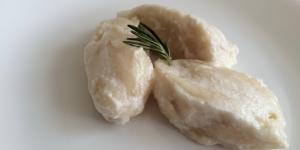
queso de guanabana